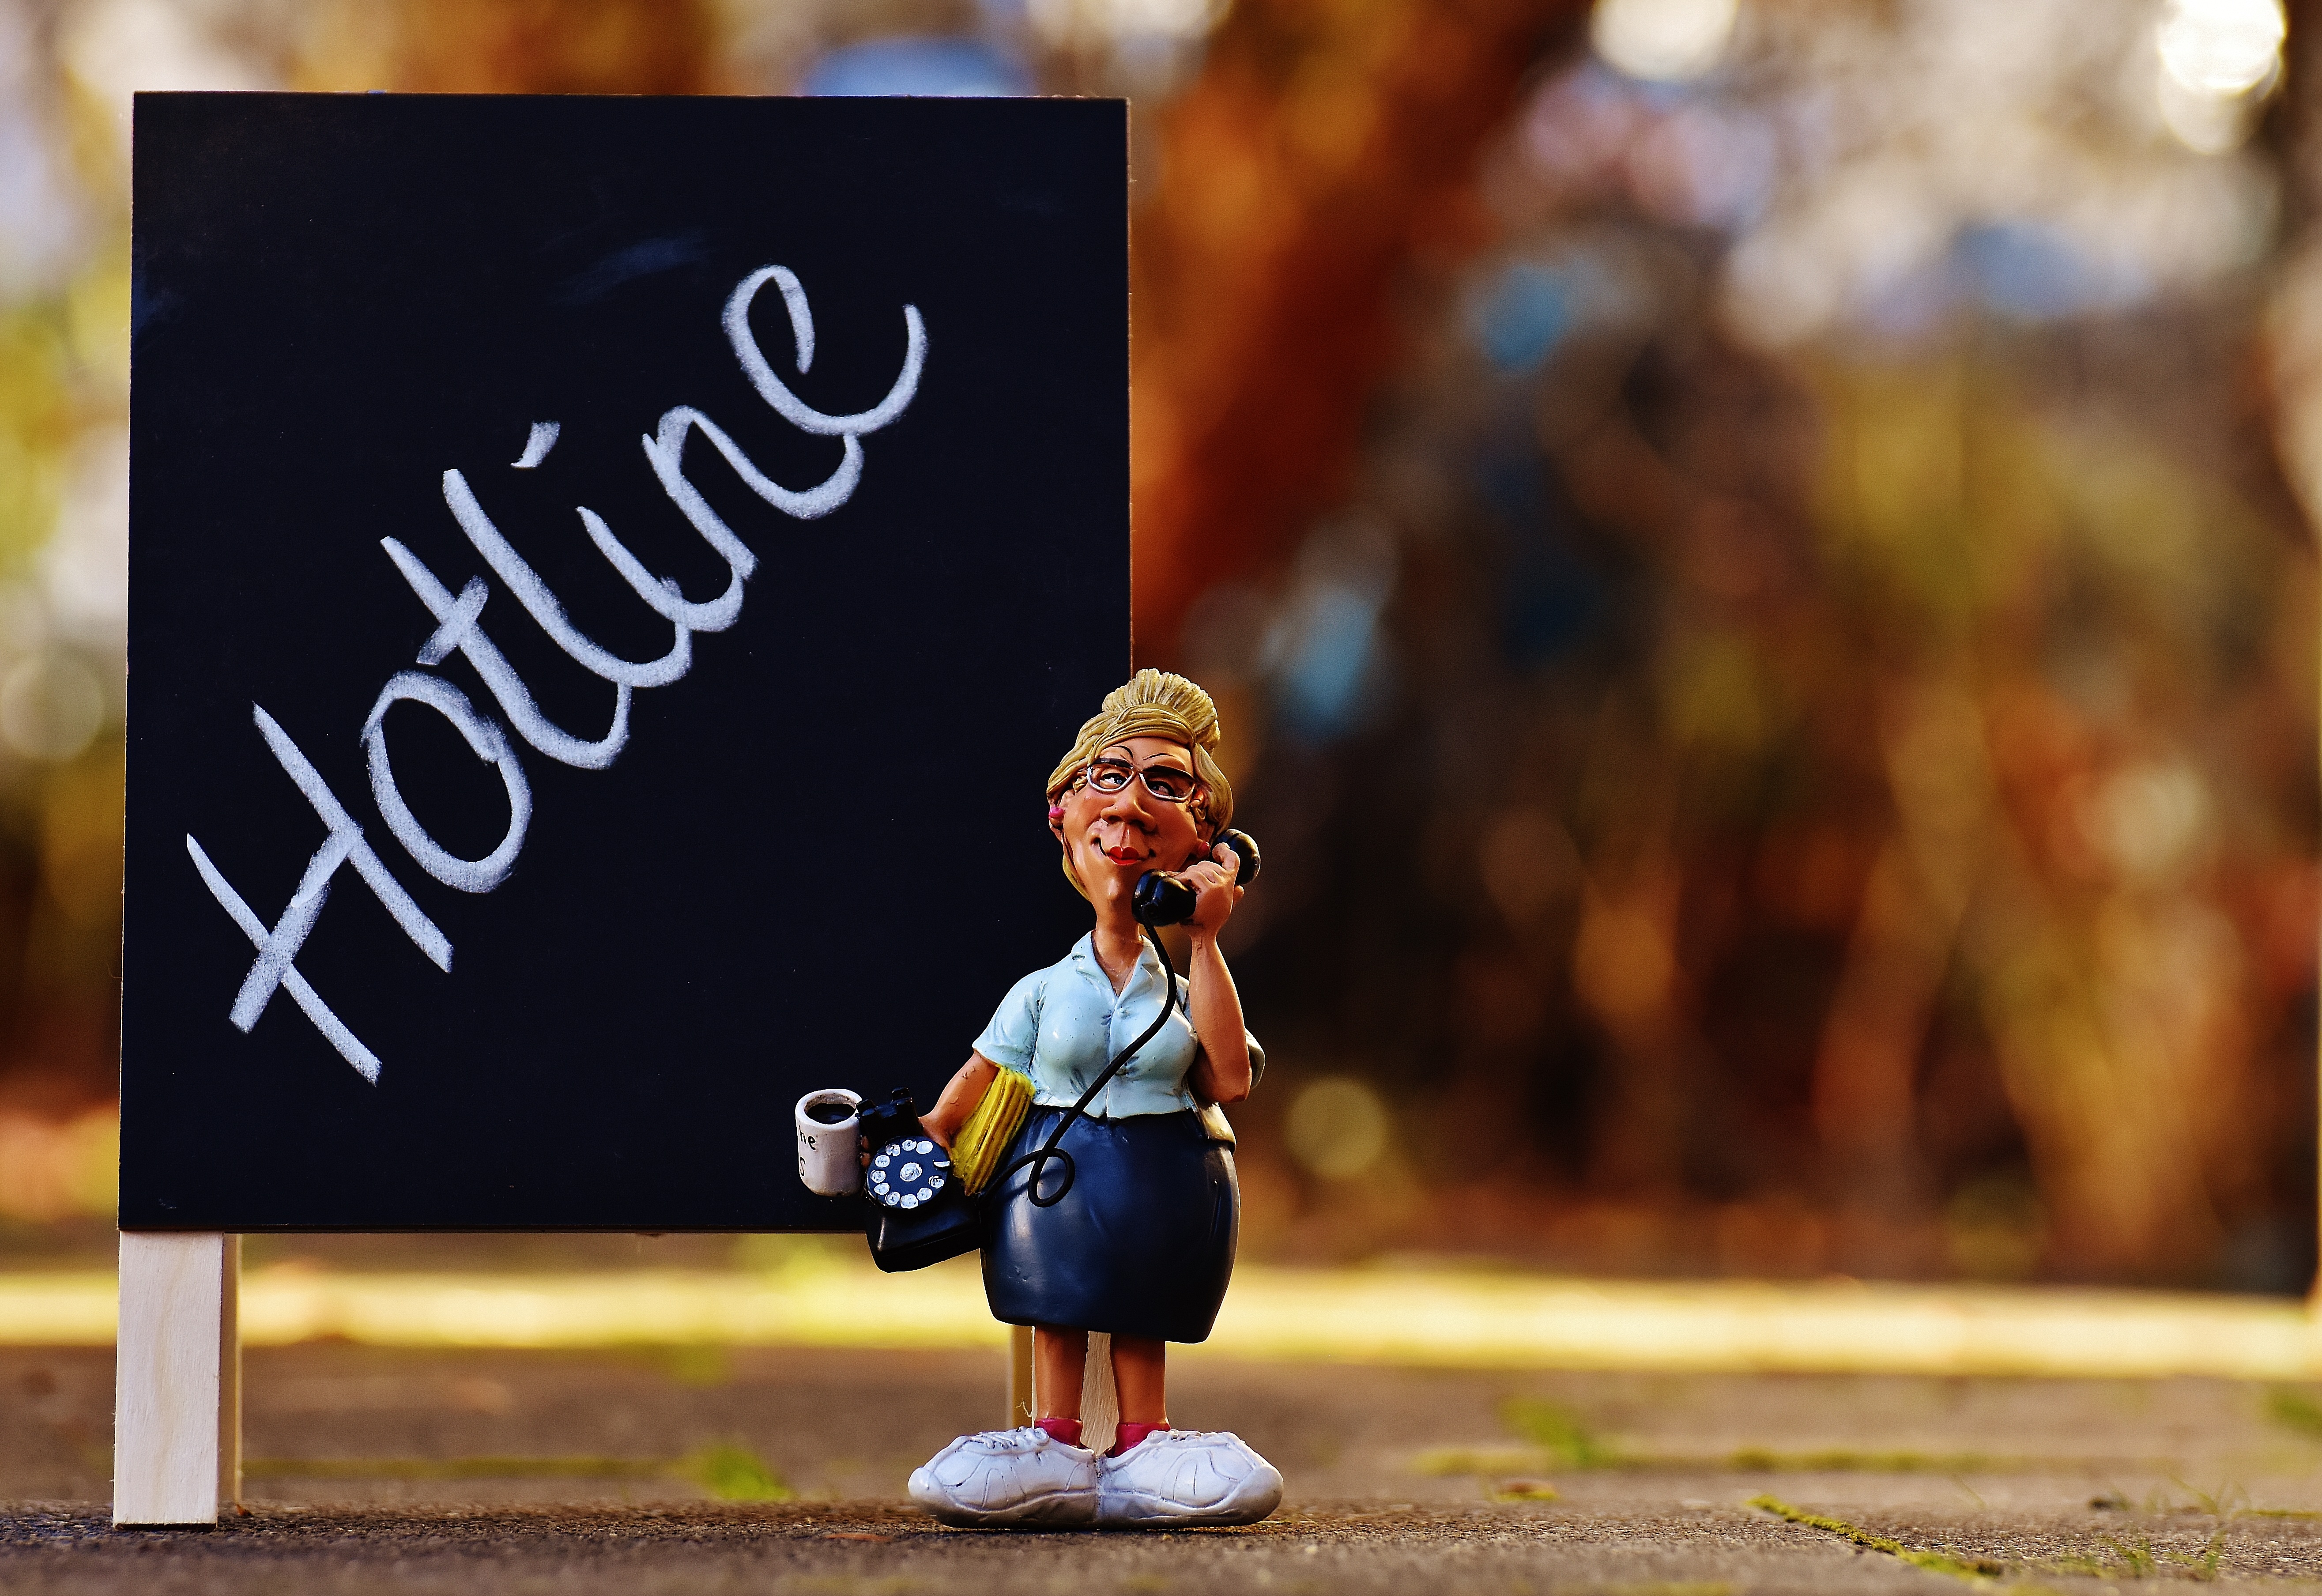
woman, phone, office, communication, business, help, fun, call, photograph, files, secretary, telephone handset, schedule, hotline